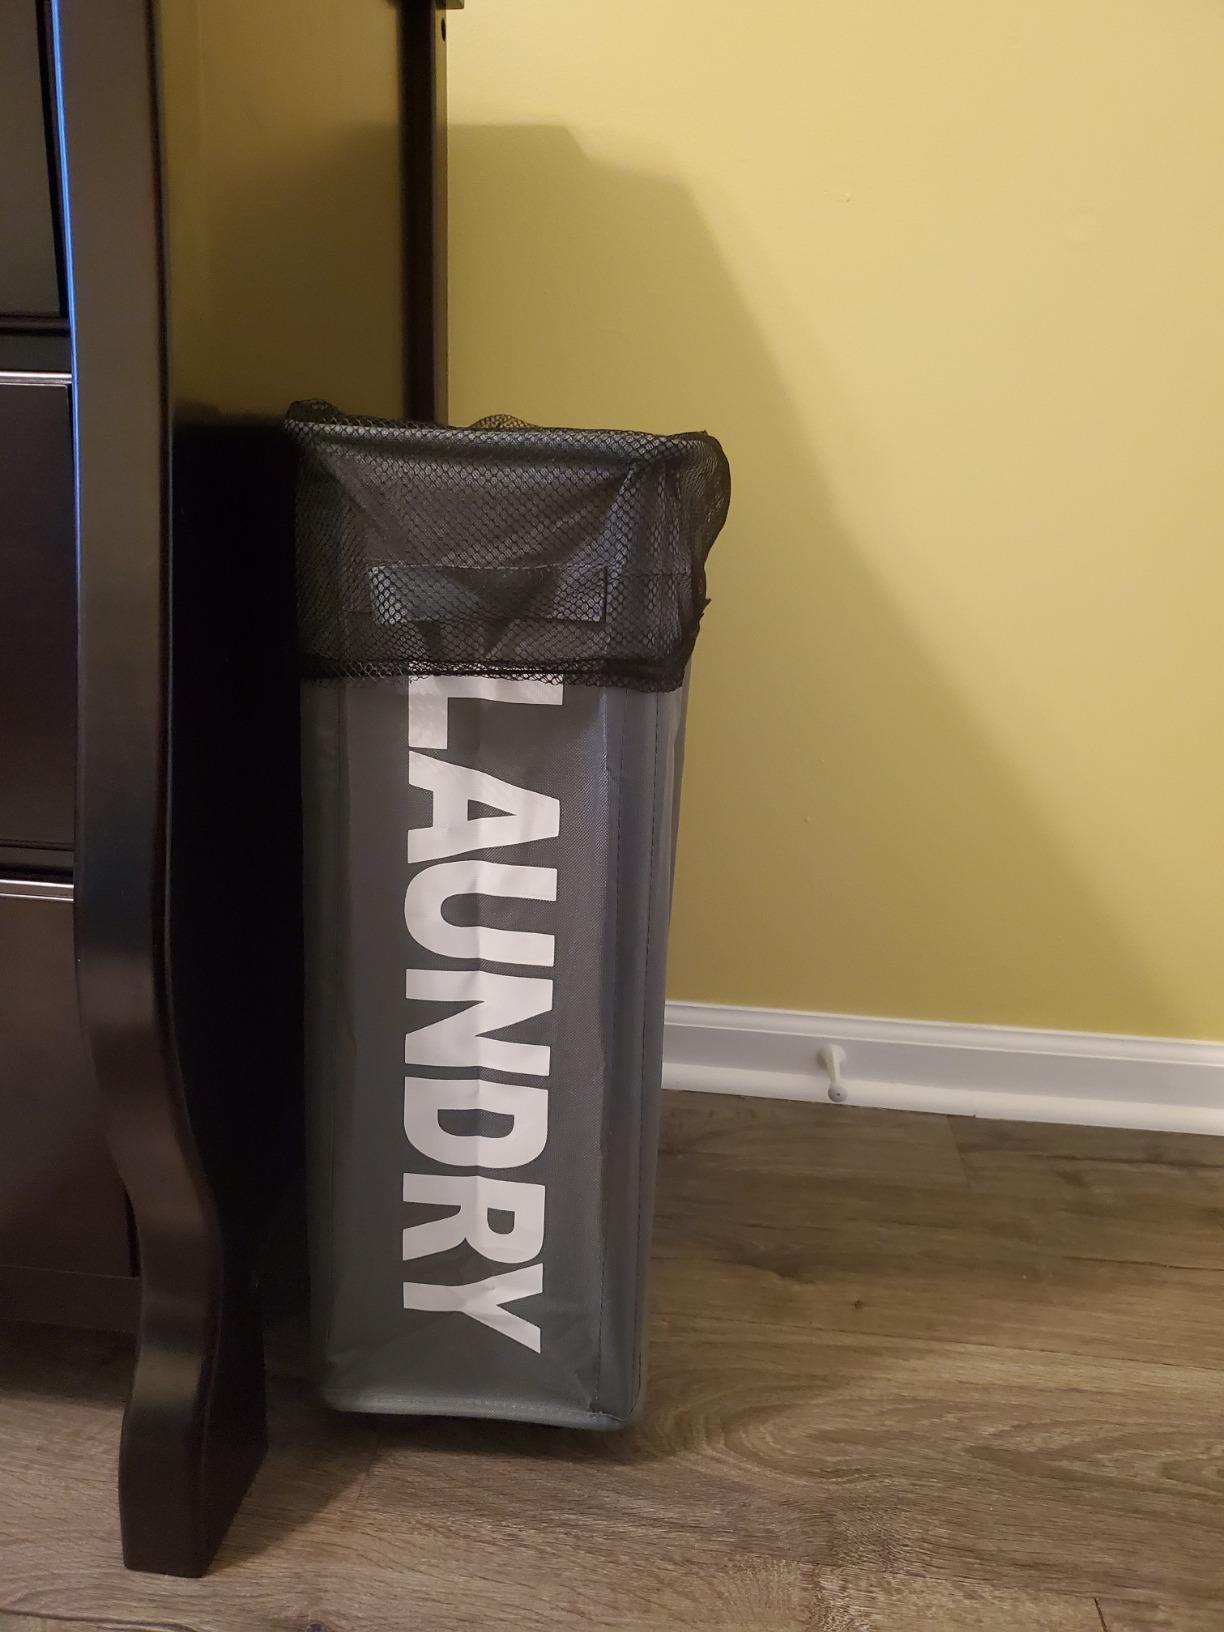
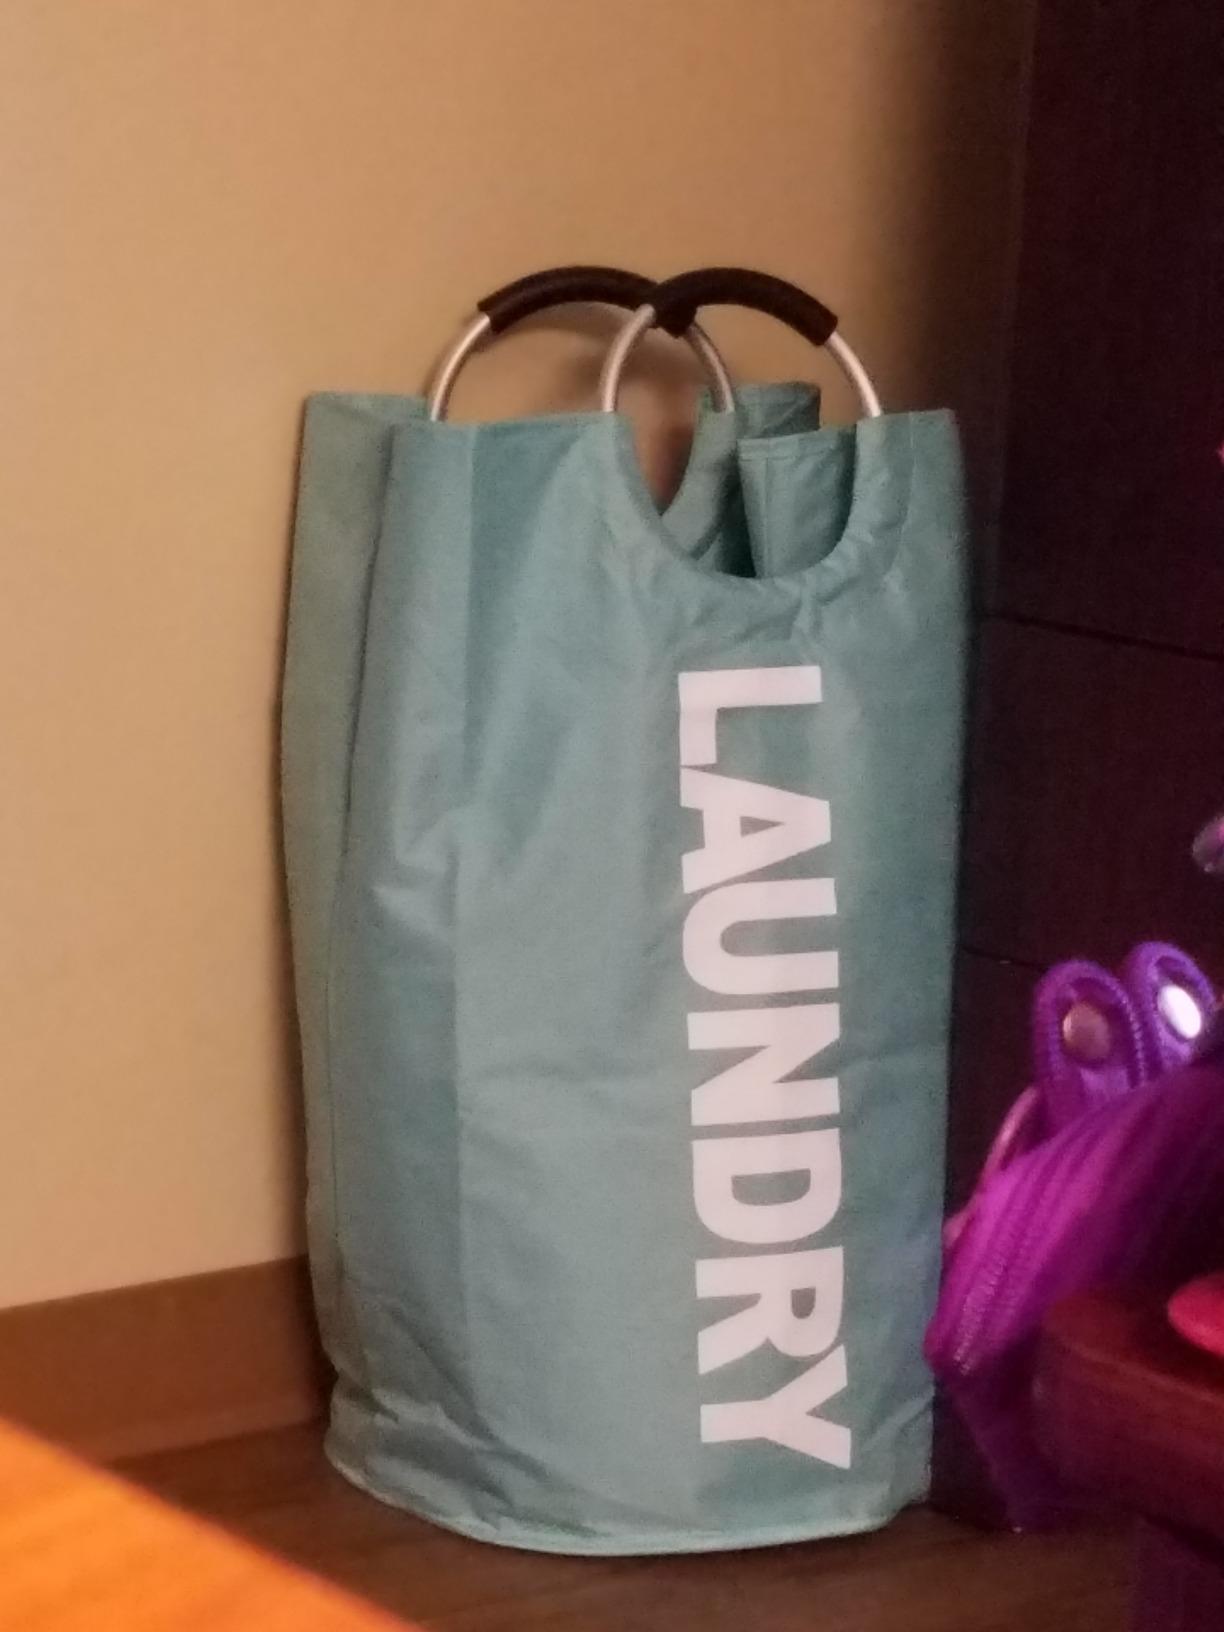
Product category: items_hamper
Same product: no